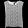
Label: Shirt